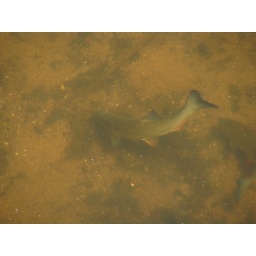
two fish on a sand bar by cox's yard spawning